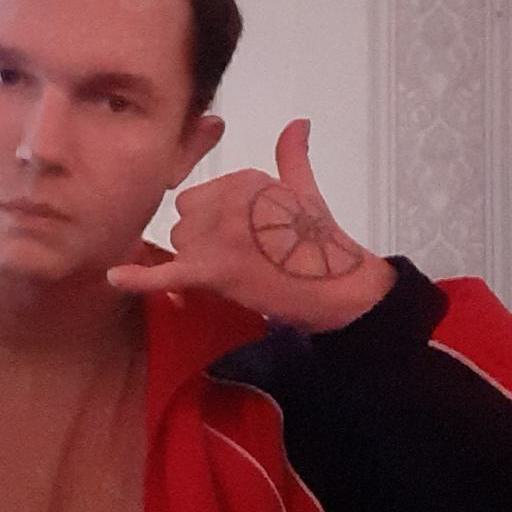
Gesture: call